Zooloretto

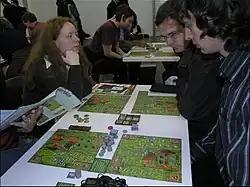
A game of "Zooloretto" at Essen 2007

Three large expansions have been published, XXL, Exotic, and Boss. Numerous small expansions have been published, many of which are available for download (at no cost) at the publisher's website. These include extra animal enclosures, a petting zoo, restaurant, souvenir shop, and pavilions, each of which offers different opportunities for players to score points or money. An additional large expansion, Aquaretto, can be played as a stand-alone game or in combination with "Zooloretto".